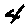
Label: 4